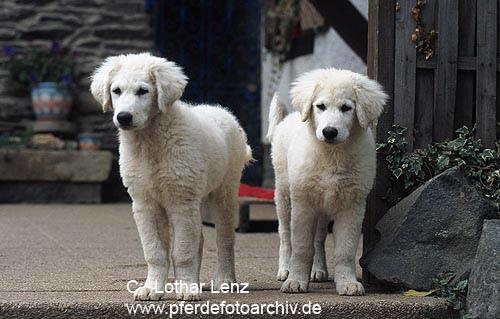
kuvasz